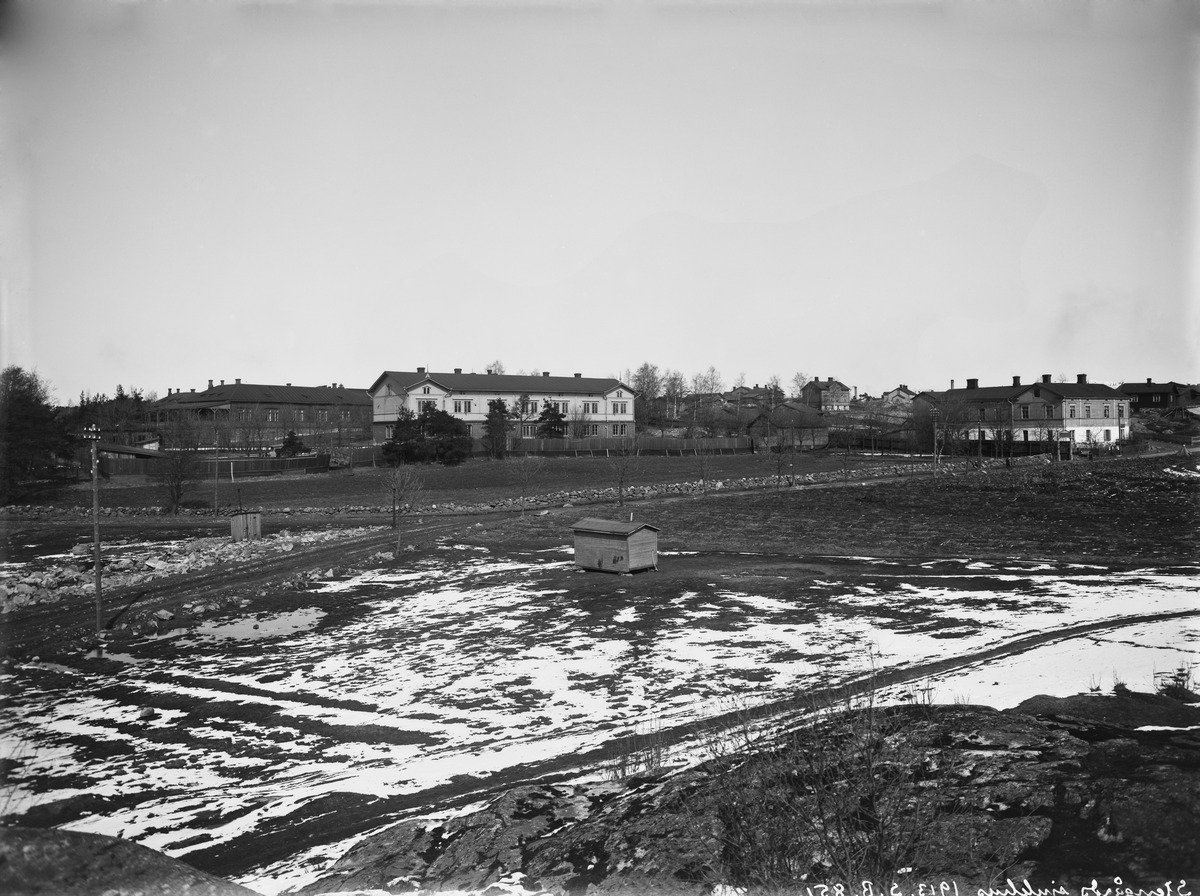
Kivelän sairaalan ensimmäiset rakennukset
sisällön kuvaus: Kivelän sairaalan ensimmäiset rakennukset. Vasemmalla ylhäällä sairaspaviljonki (rakennus 12), valmistunut 1905. Vasemmalla alhaalla ruumishuone (rakennus 8), valmistunut

1889.  Oikealla olevan rakennuksen osoite oli Edesviken, Taivallahti nro 3. mustavalkoinen
Kuvaaja: Brander, Signe, valokuvaaja
Ajankohta: kuvausaika 1913
Paikka: Suomi, Uusimaa, Helsinki, Töölö Helsinki, Taka-Töölö Helsinki
Aiheet: terveydenhuolto, sairaalat, mielisairaalat, puurakennukset, ruumishuoneet, talousrakennukset, aidat, pellot, lumi, asuinrakennukset